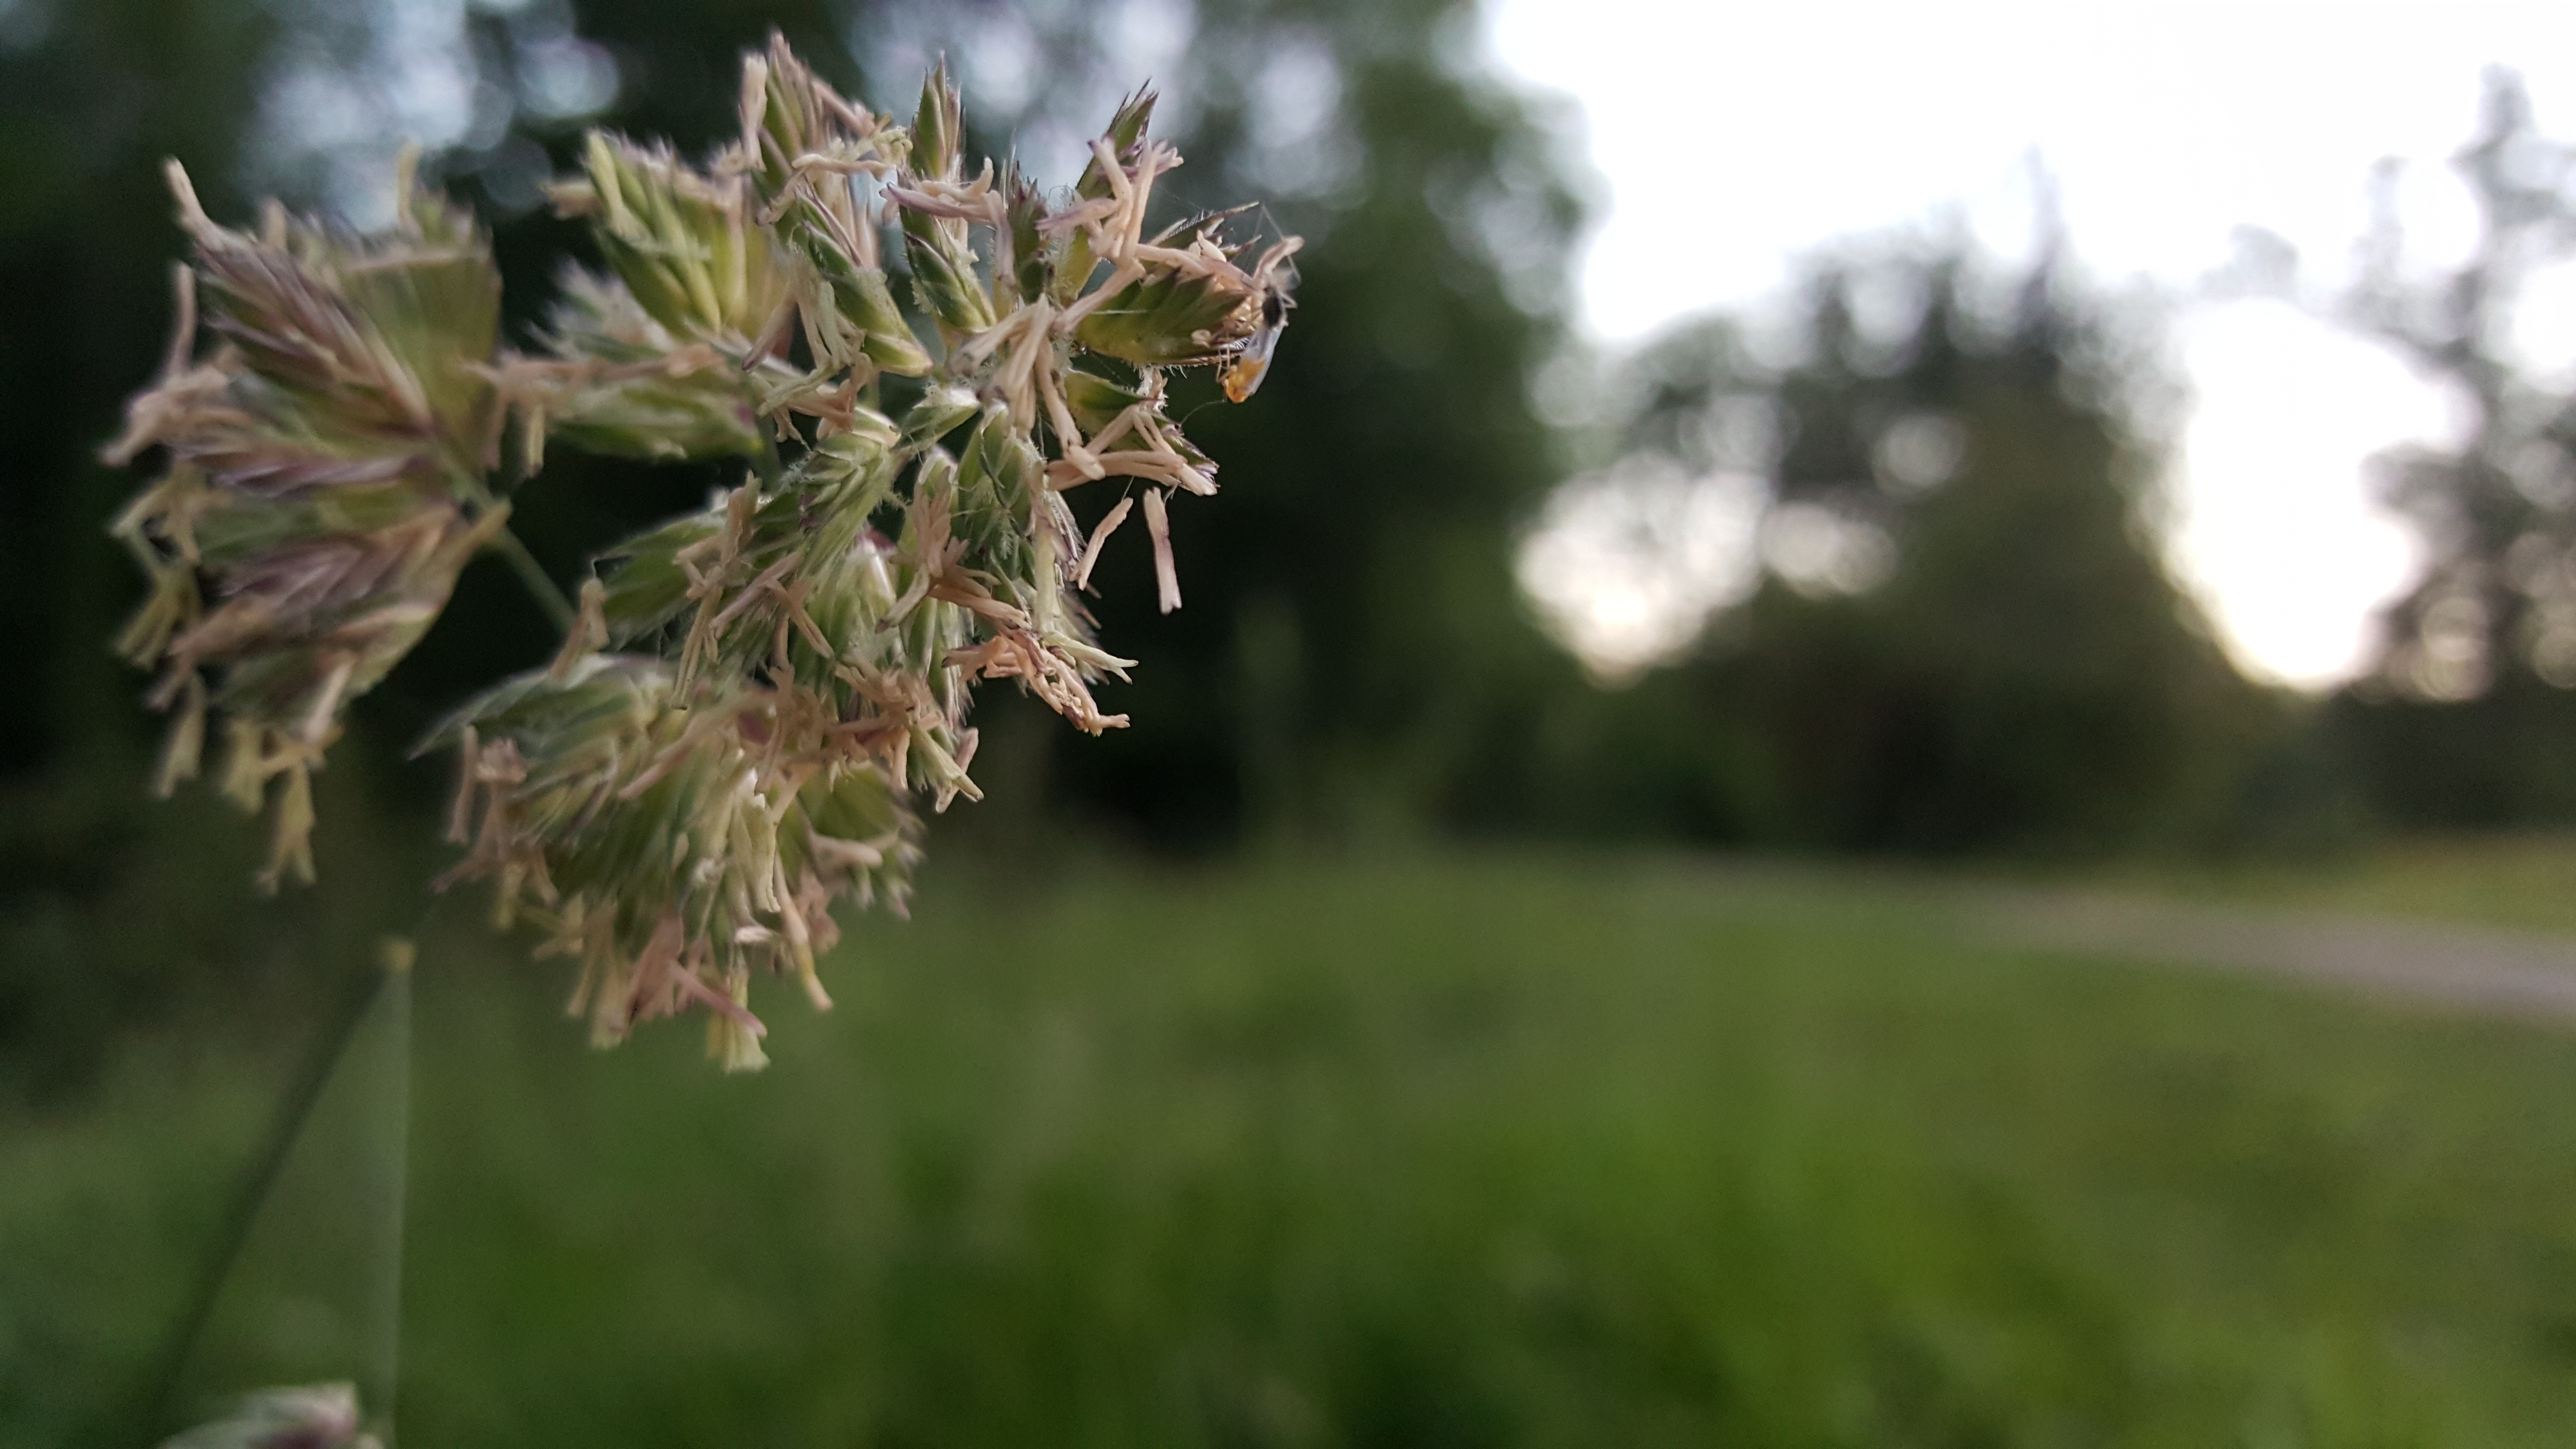
tree, nature, grass, branch, blossom, plant, lawn, meadow, sunlight, leaf, flower, green, autumn, botany, flora, wildflower, shrub, macro photography, flowering plant, grass family, woody plant, land plant, thorns spines and prickles